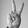
ASL letter: V